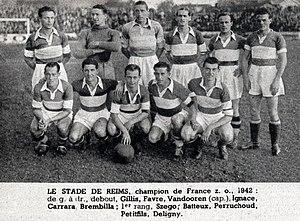
Le Stade Reims champion de France de zone occupée, en 1942.
Le Stade de Reims est un club de football français, fondé le 18 juin 1931 à Reims, dans le département de la Marne.